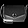
Label: Bag